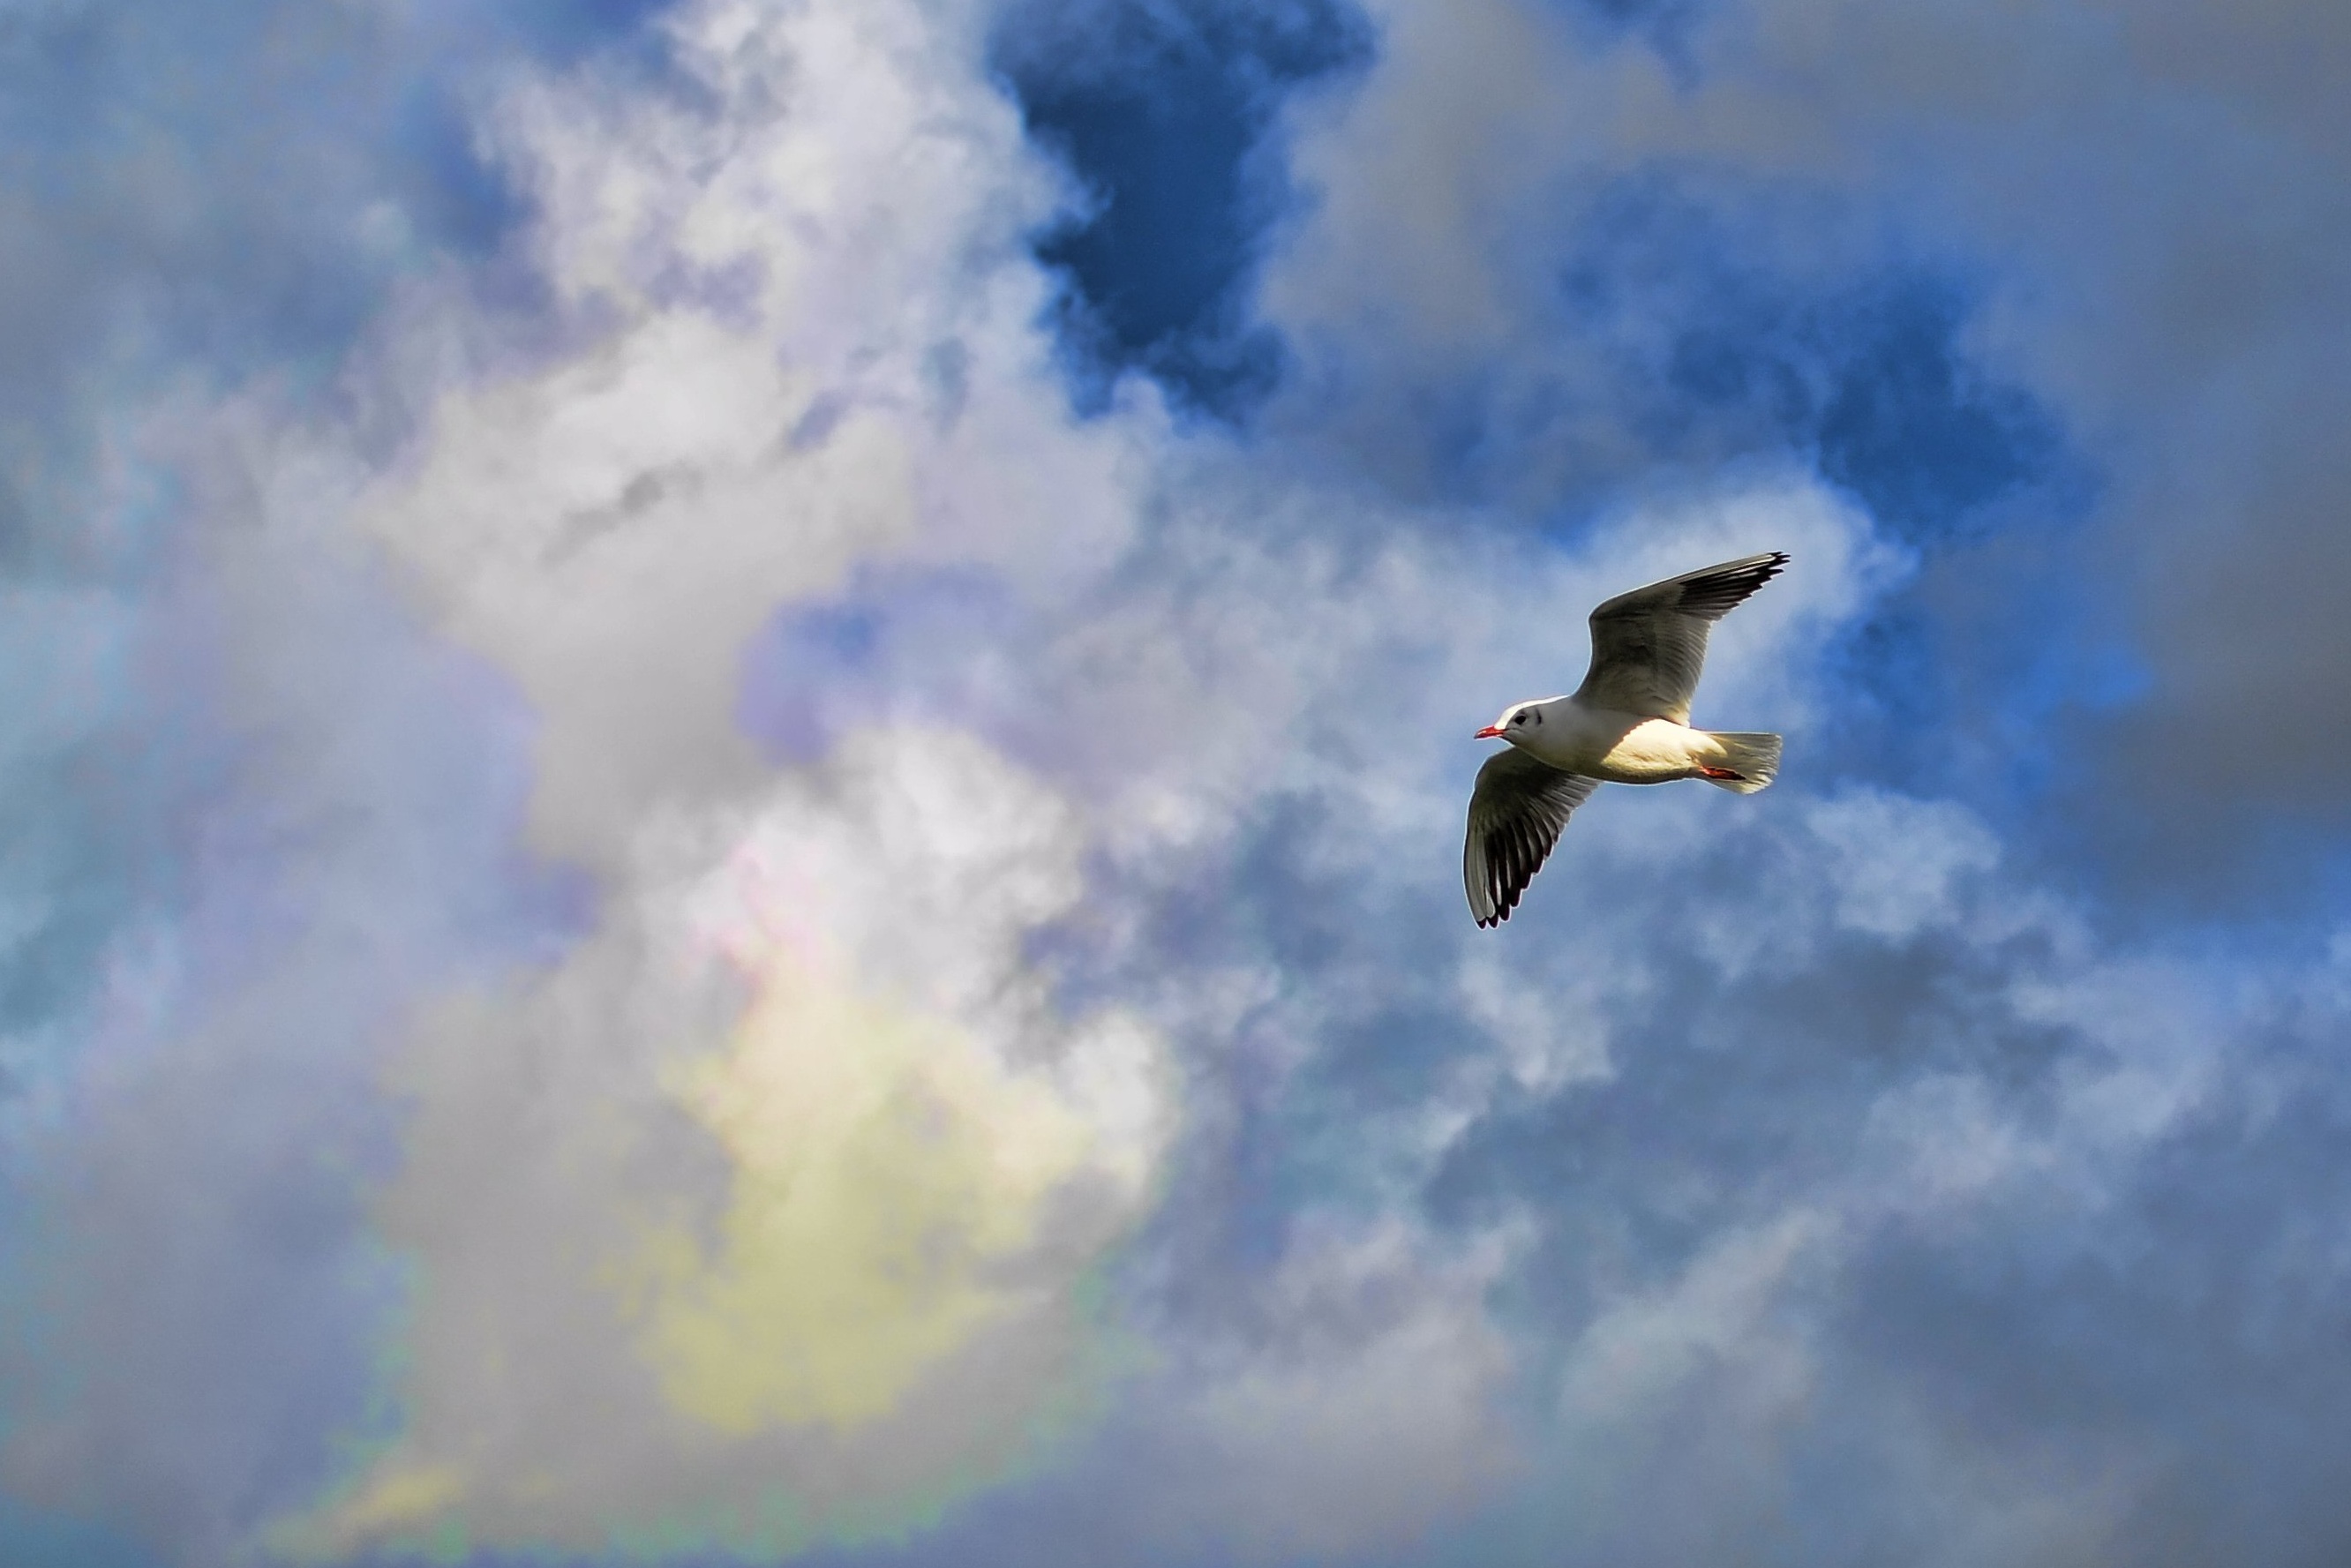
bird, wing, cloud, sky, white, atmosphere, seabird, fly, daytime, gull, beak, flight, cumulus, cool image, cool photo, meteorological phenomenon, charadriiformes, flinching